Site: brandenburg
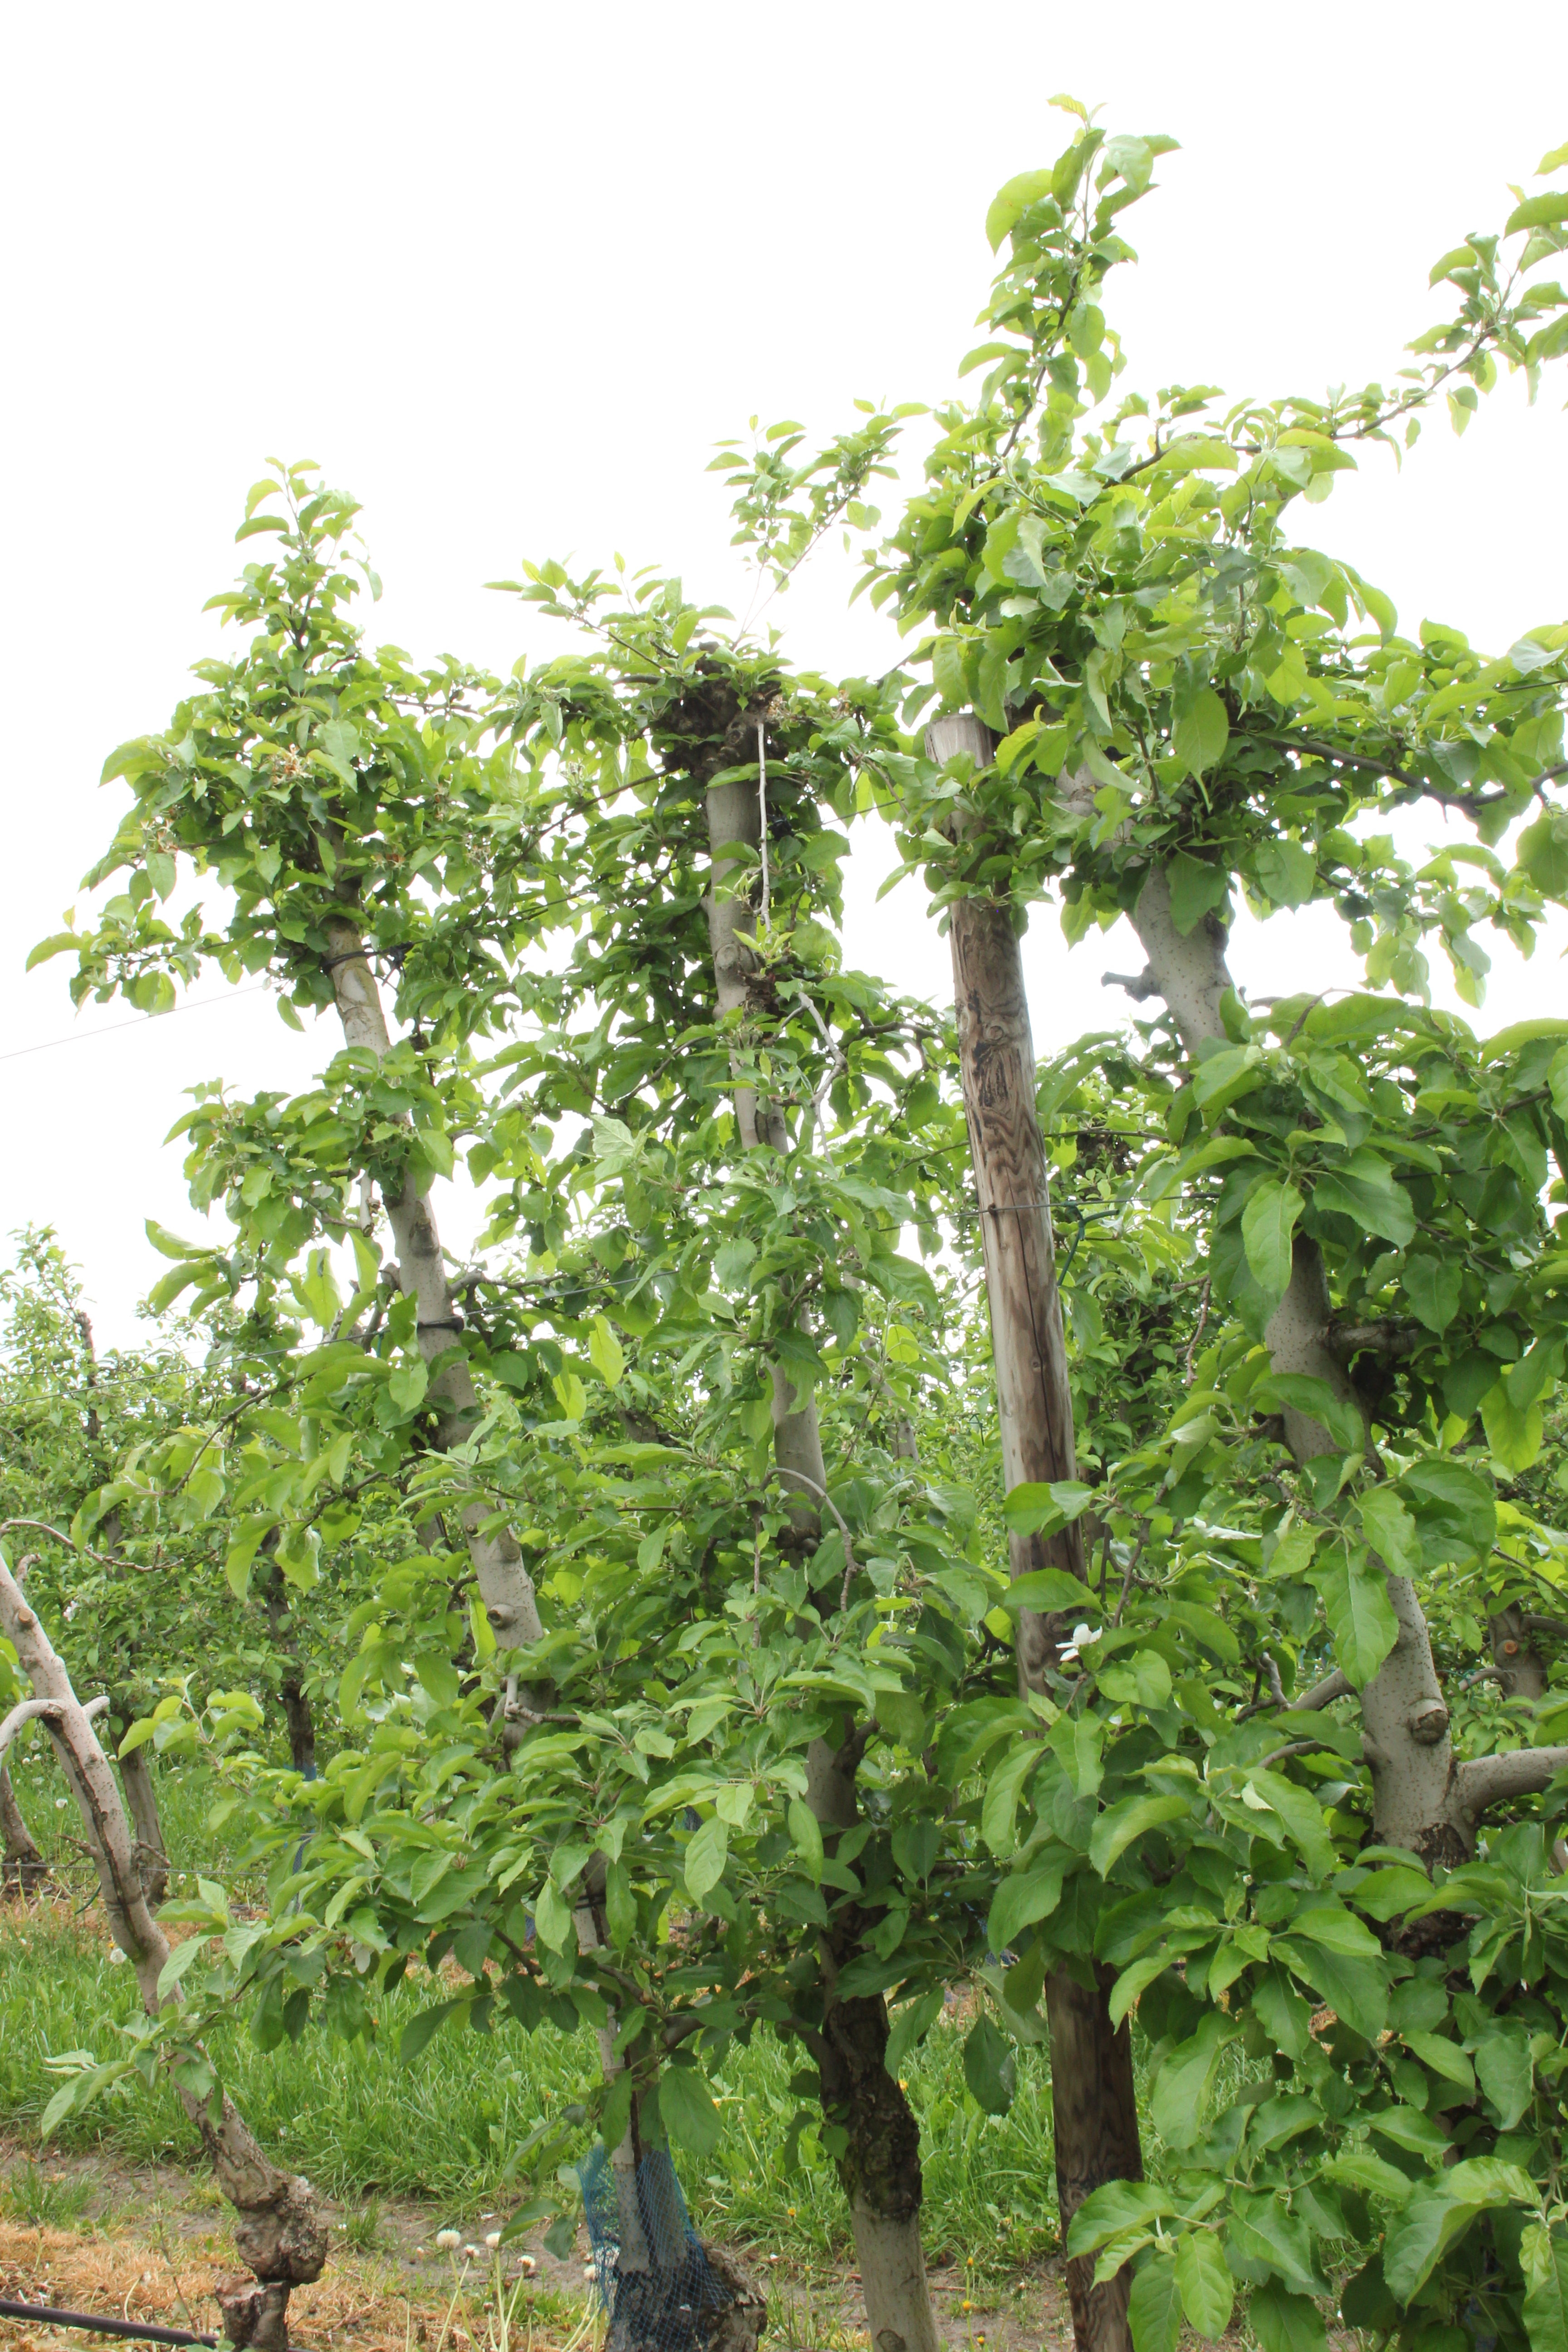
Growth stage (BBCH 67): Flowering